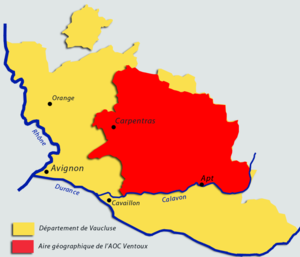
Le ventoux est un vin d'appellation d'origine contrôlée du vignoble de la vallée du Rhône en France. Anciennement appelé côtes-du-ventoux, il a été renommé par le décret n°2009-1243 du 14 octobre 2009. Son vignoble est disposé en arc de cercle autour du mont Ventoux surnommé le Géant de Provence. Des récentes découvertes archéologiques ont mis en évidence que l'implantation des vignes sur ce terroir était l'une des plus anciennes de France.